Scholes Library

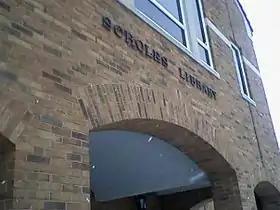
Scholes Library

Scholes Library is a special academic library located at Alfred University that serves the New York State College of Ceramics, Inamori School of Engineering, as well as for the greater international arts and sciences research community. The library has an extensive collection of materials on ceramic art, science, engineering and technology, as well as extensive holdings in photography, sculpture, art history, glass art, electronic media and other areas of art and design. A Special Collections room houses original theses, rare books and artists' books. Other facilities include a 24-hour study room; an extensive slide library; audiovisual and computer data projection facilities for individual or group use; and original documents and photographs in the archives.